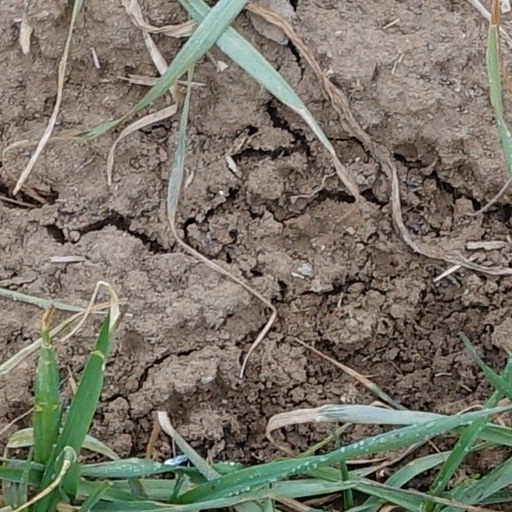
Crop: wheat